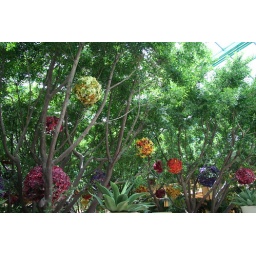
flower balls in the Wynn casino